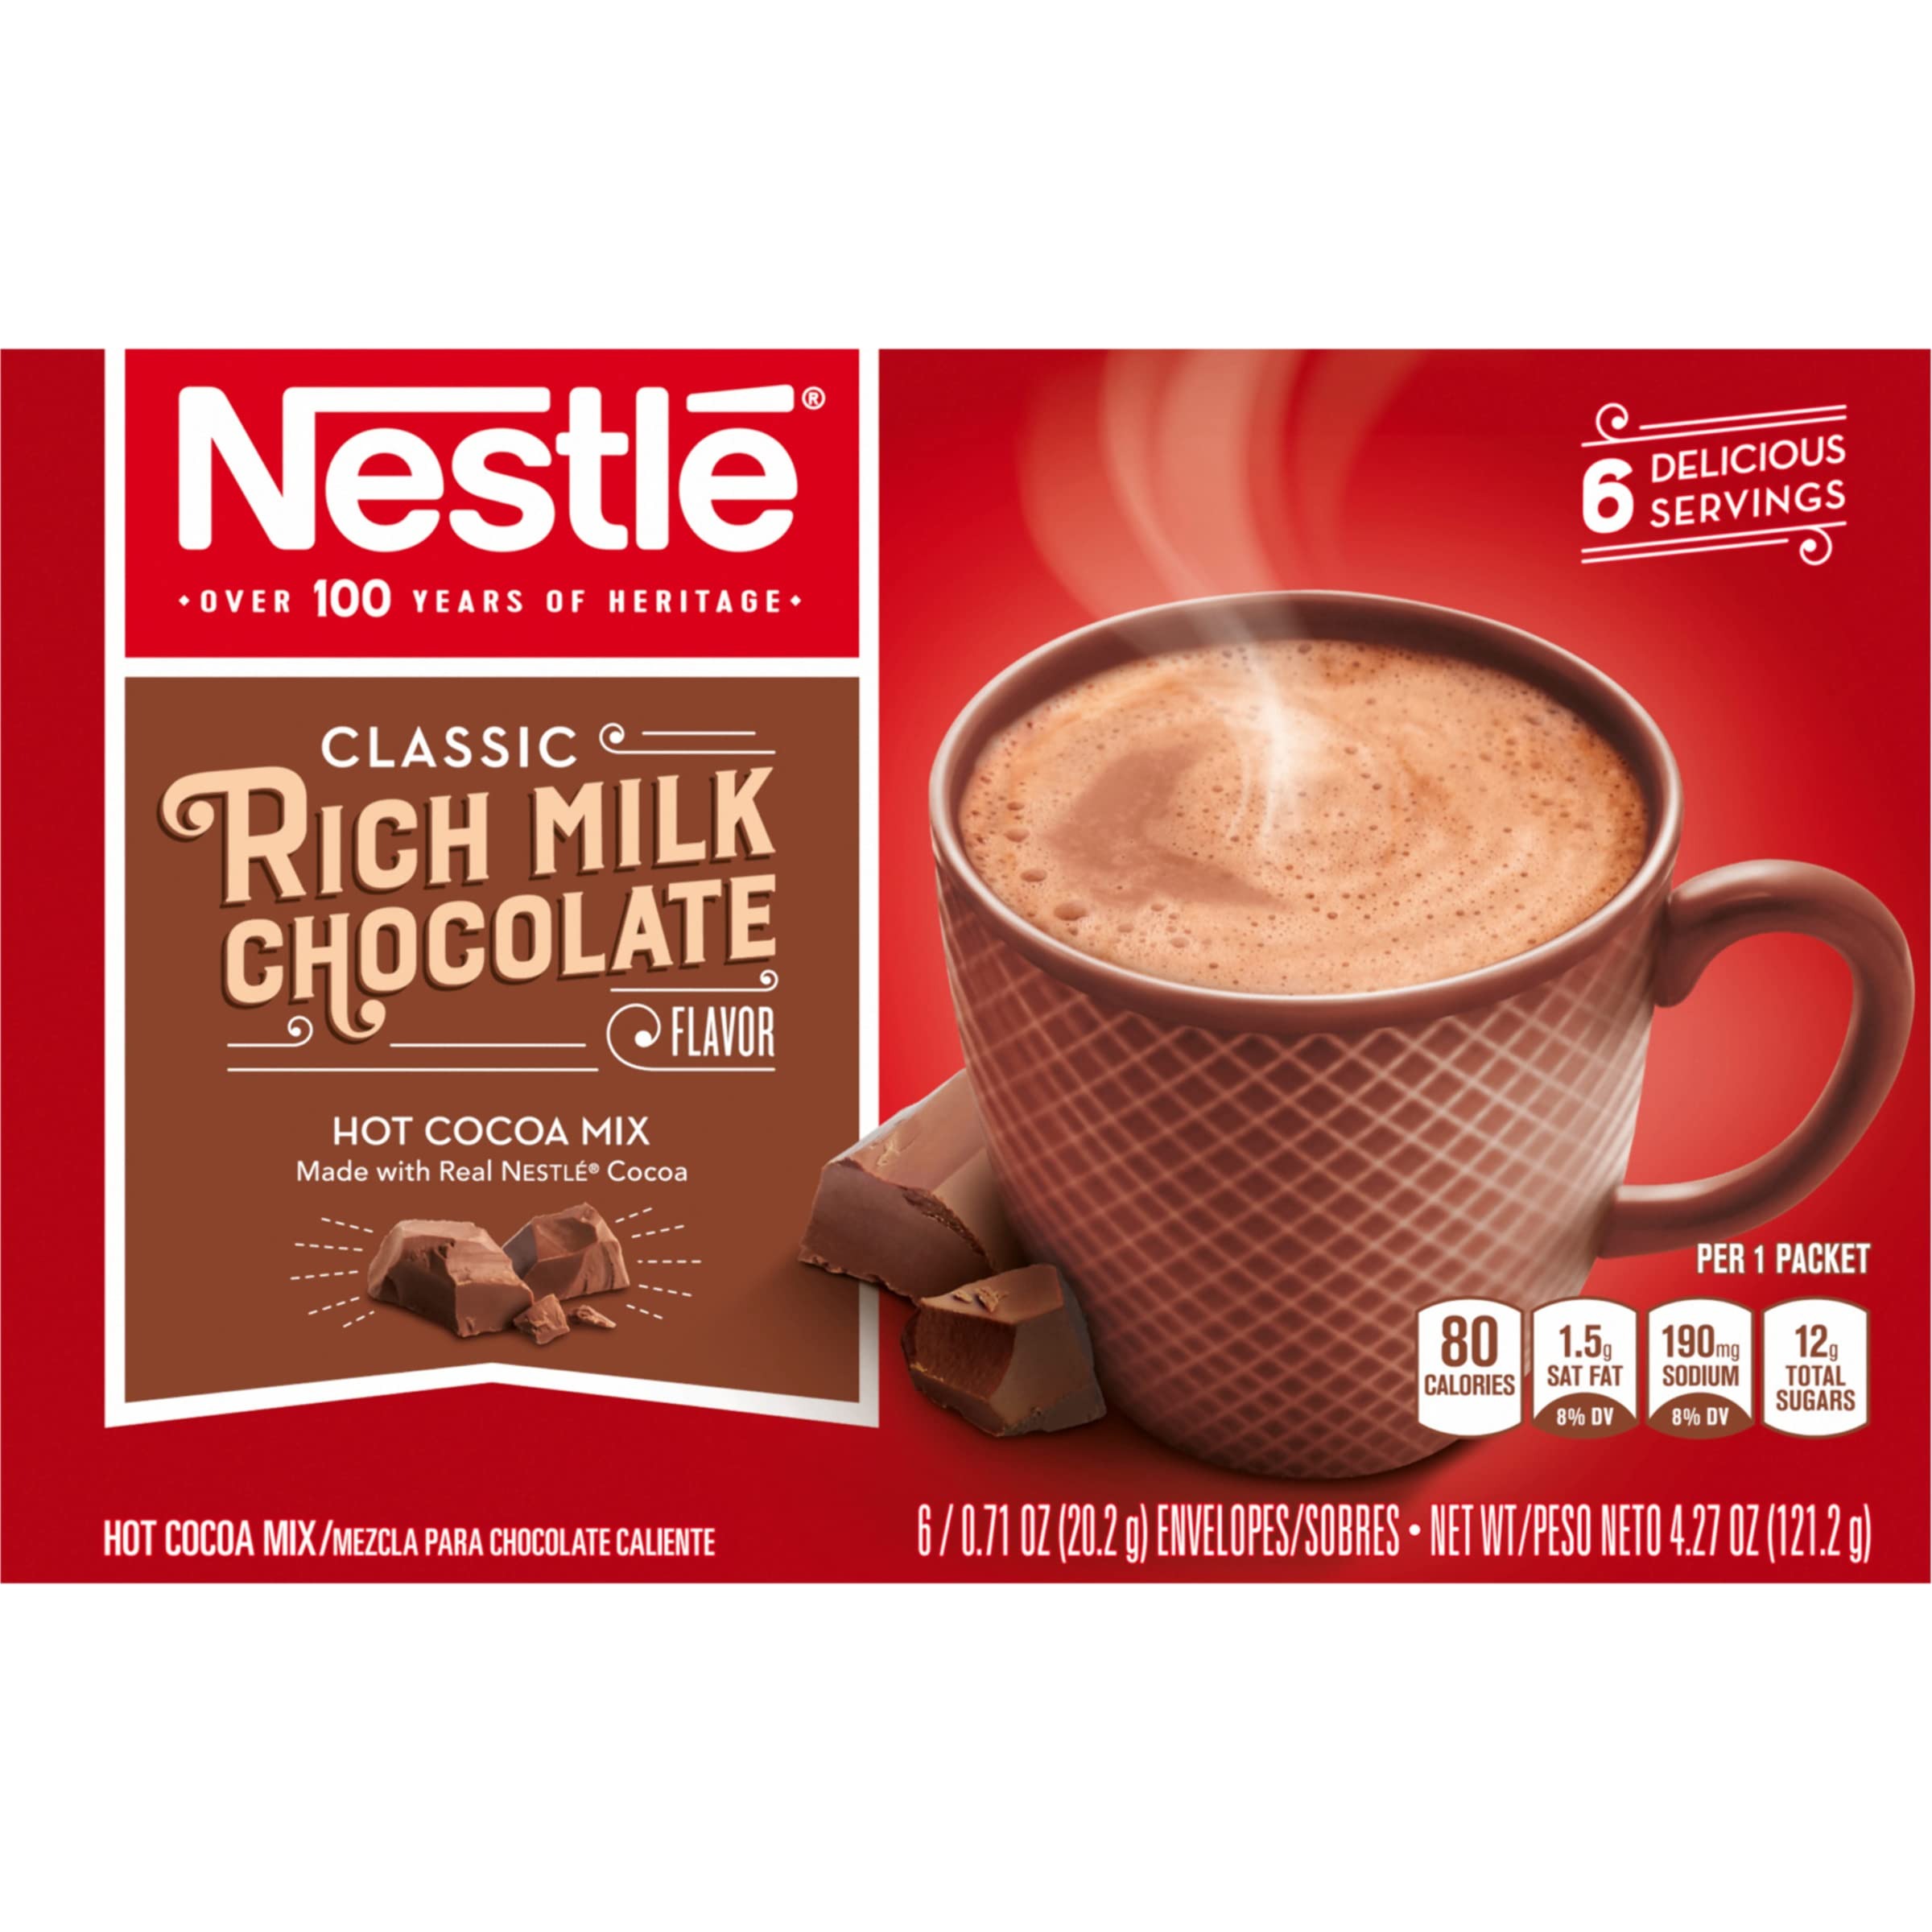
Item Name: NESTLE Hot Cocoa Mix Rich Milk Chocolate 12(6x0.71oz) Boxes
Bullet Point 1: Kosher. EBT item in eligible states
Bullet Point 2: Caffeine Free/No Caffeine
Value: 51.24
Unit: Ounce

Price: 9.95